Billboard Year-End Hot 100 singles of 1988

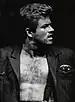
George Michael had five songs on the Year-End Hot 100, including the year's number one song, "Faith".

This is a list of "Billboard" magazine's Top Hot 100 songs of 1988.